Oslo Cathedral

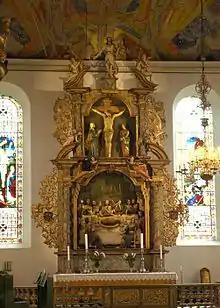
Altar

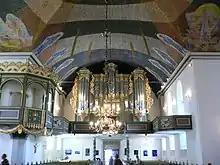
Interior ceiling

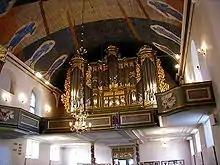
The organ

The cathedral's first organ was built in 1711 by Carl Gustav Luckvitz, while the current main organ was built by Jan Ryde in 1997 for the 300-year anniversary. The two smaller organs in the cathedral were also built by Ryde og Berg Orgelbyggeri.